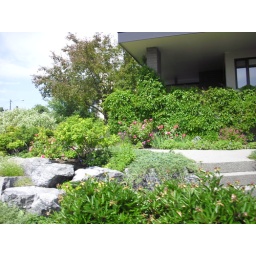
A path up to the house lined by green plants